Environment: real
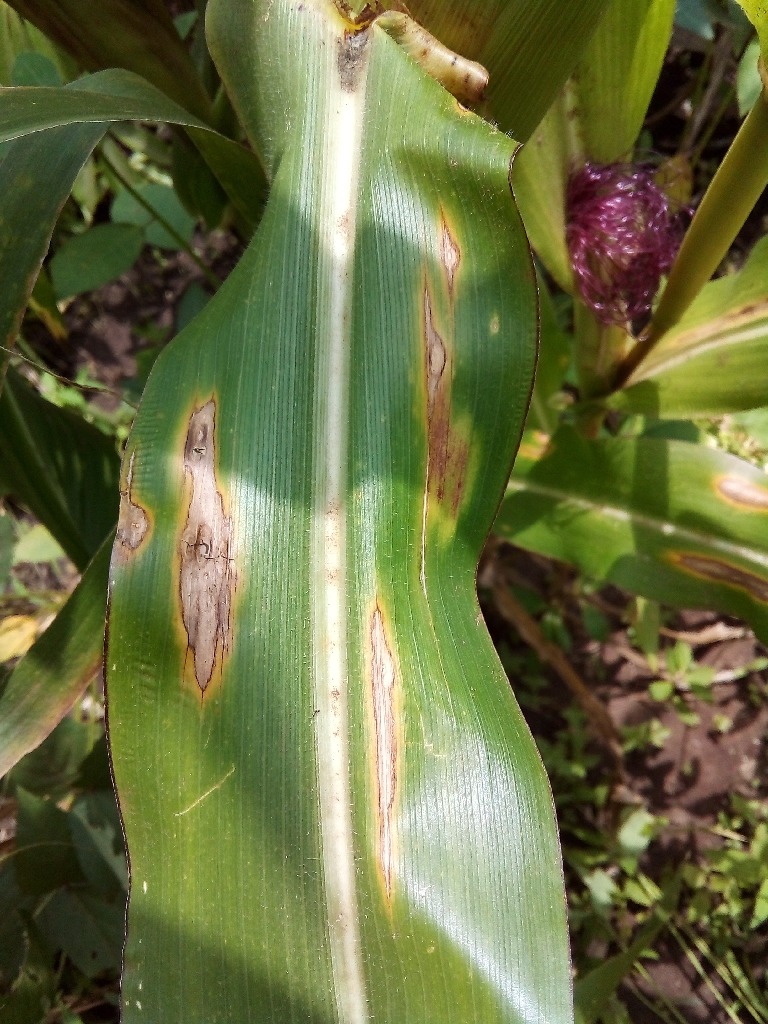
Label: northern_corn_leaf_blight